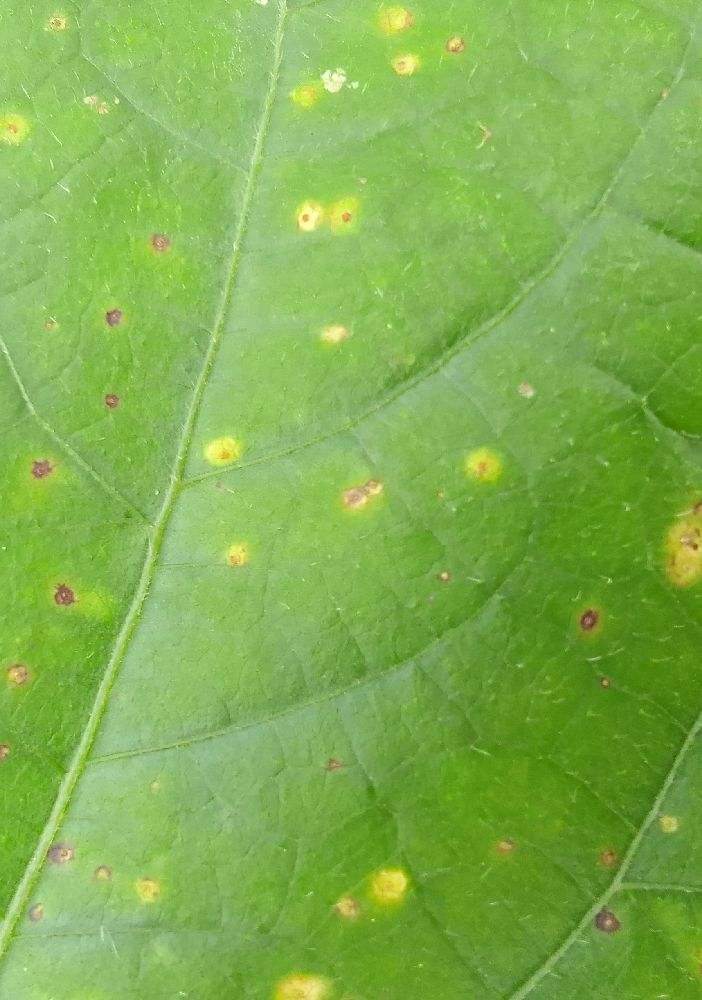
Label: rust